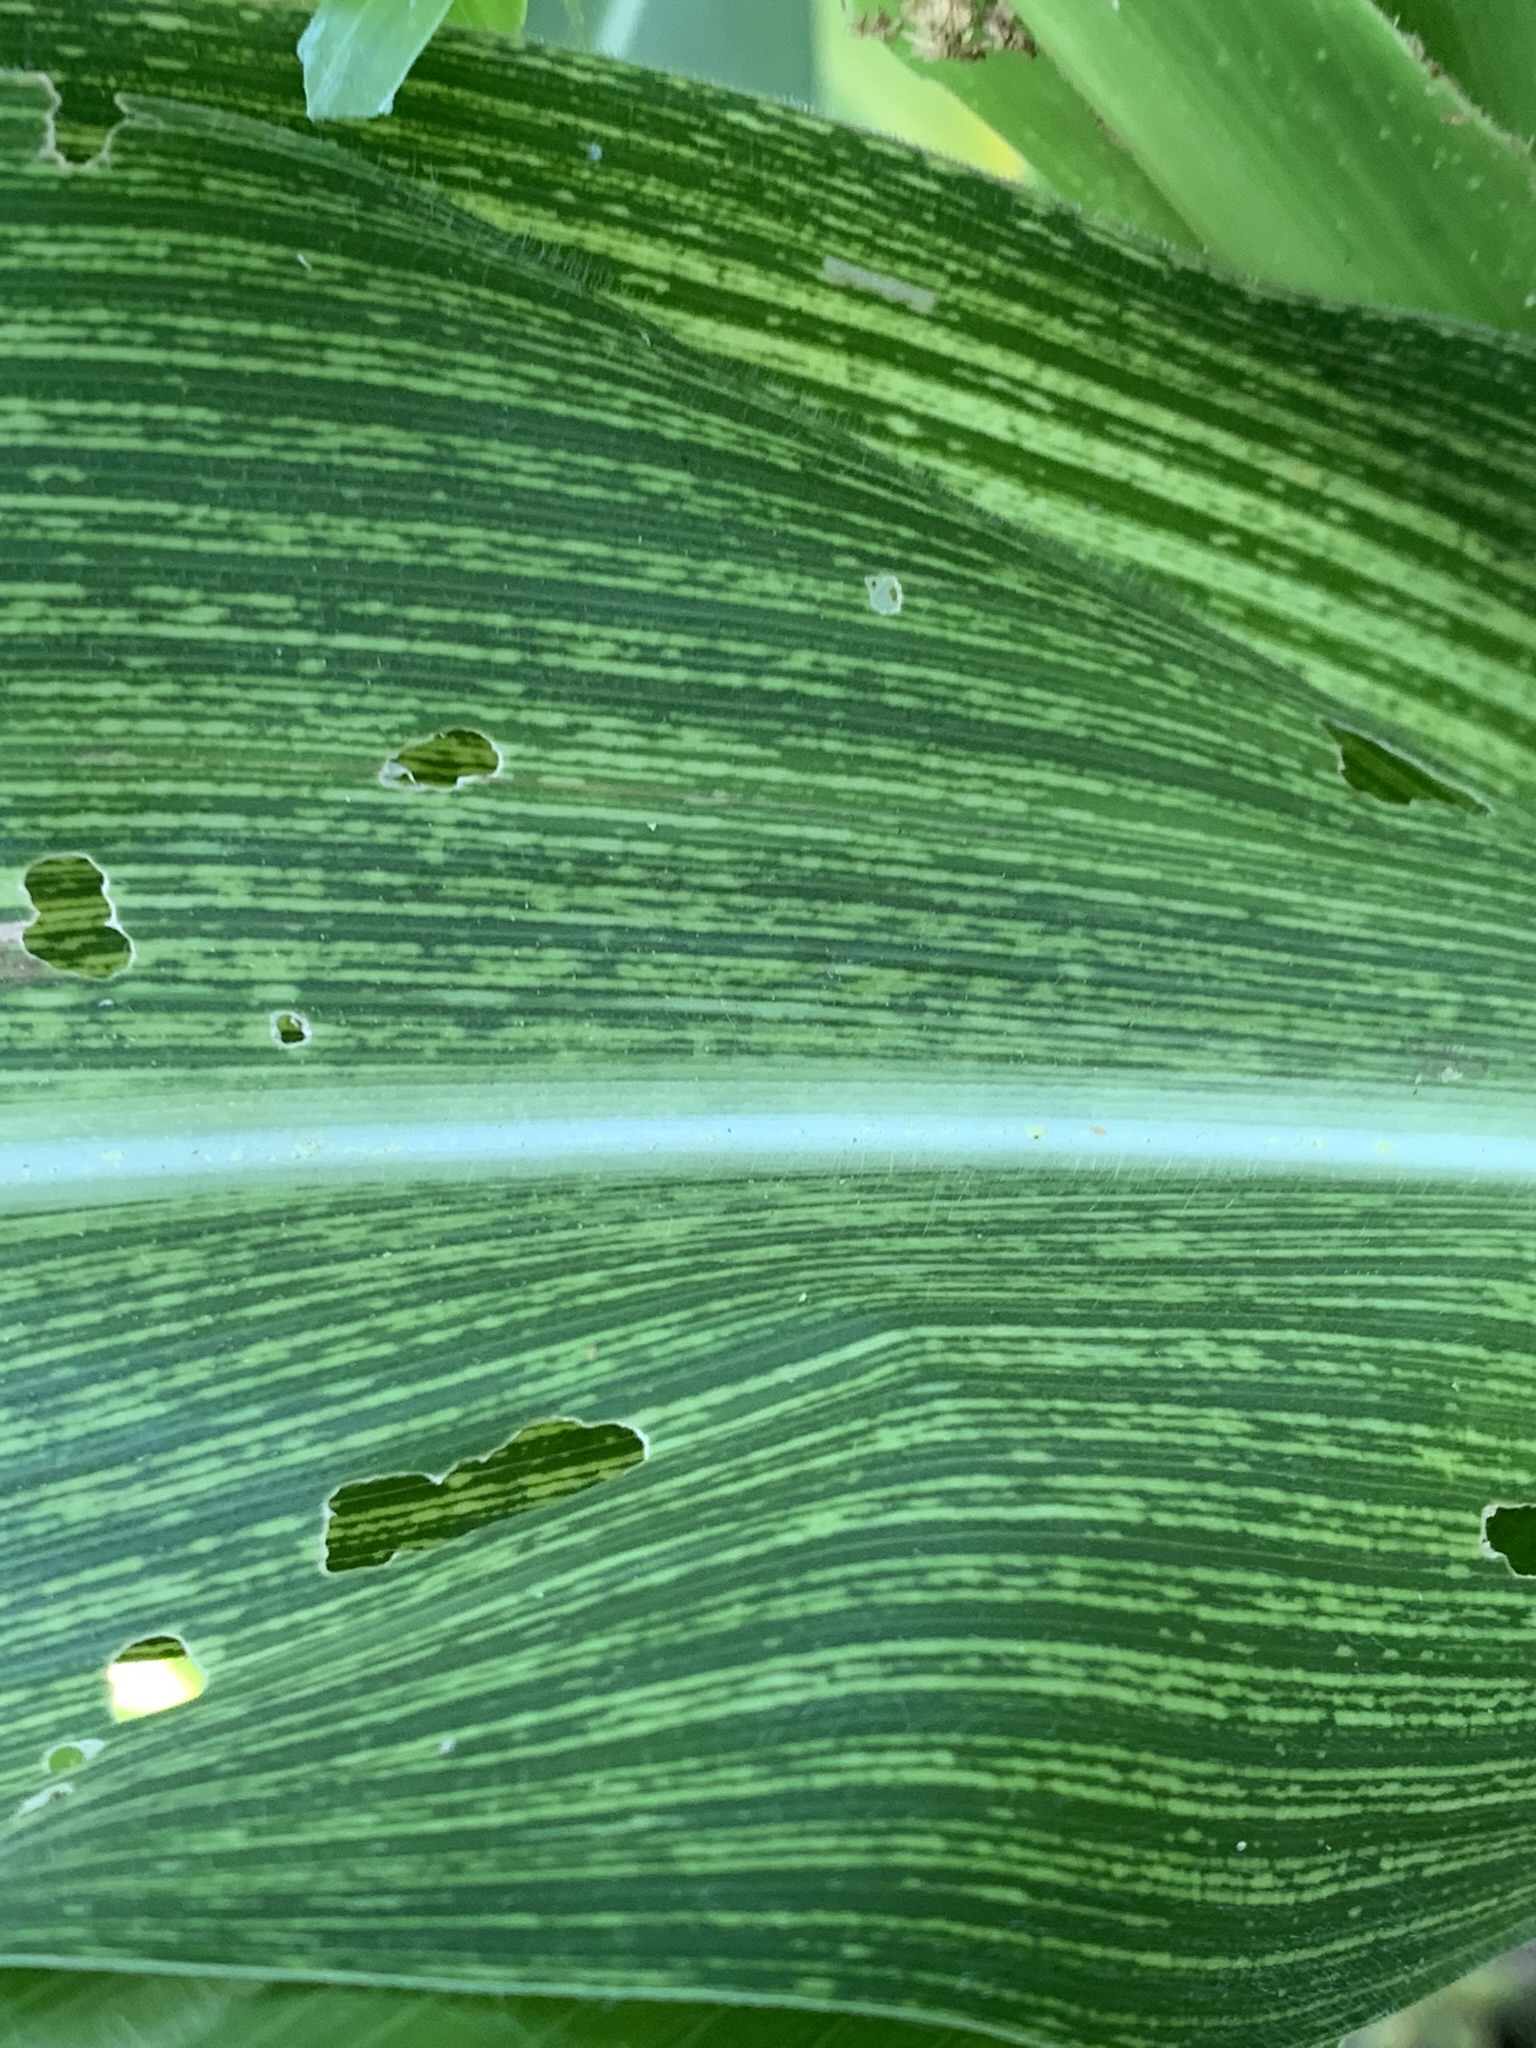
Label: MSV